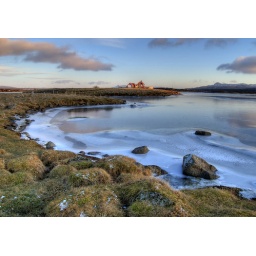
The house by the lake